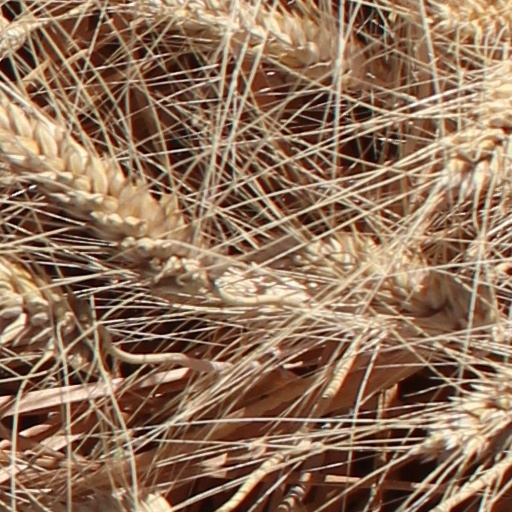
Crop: wheat